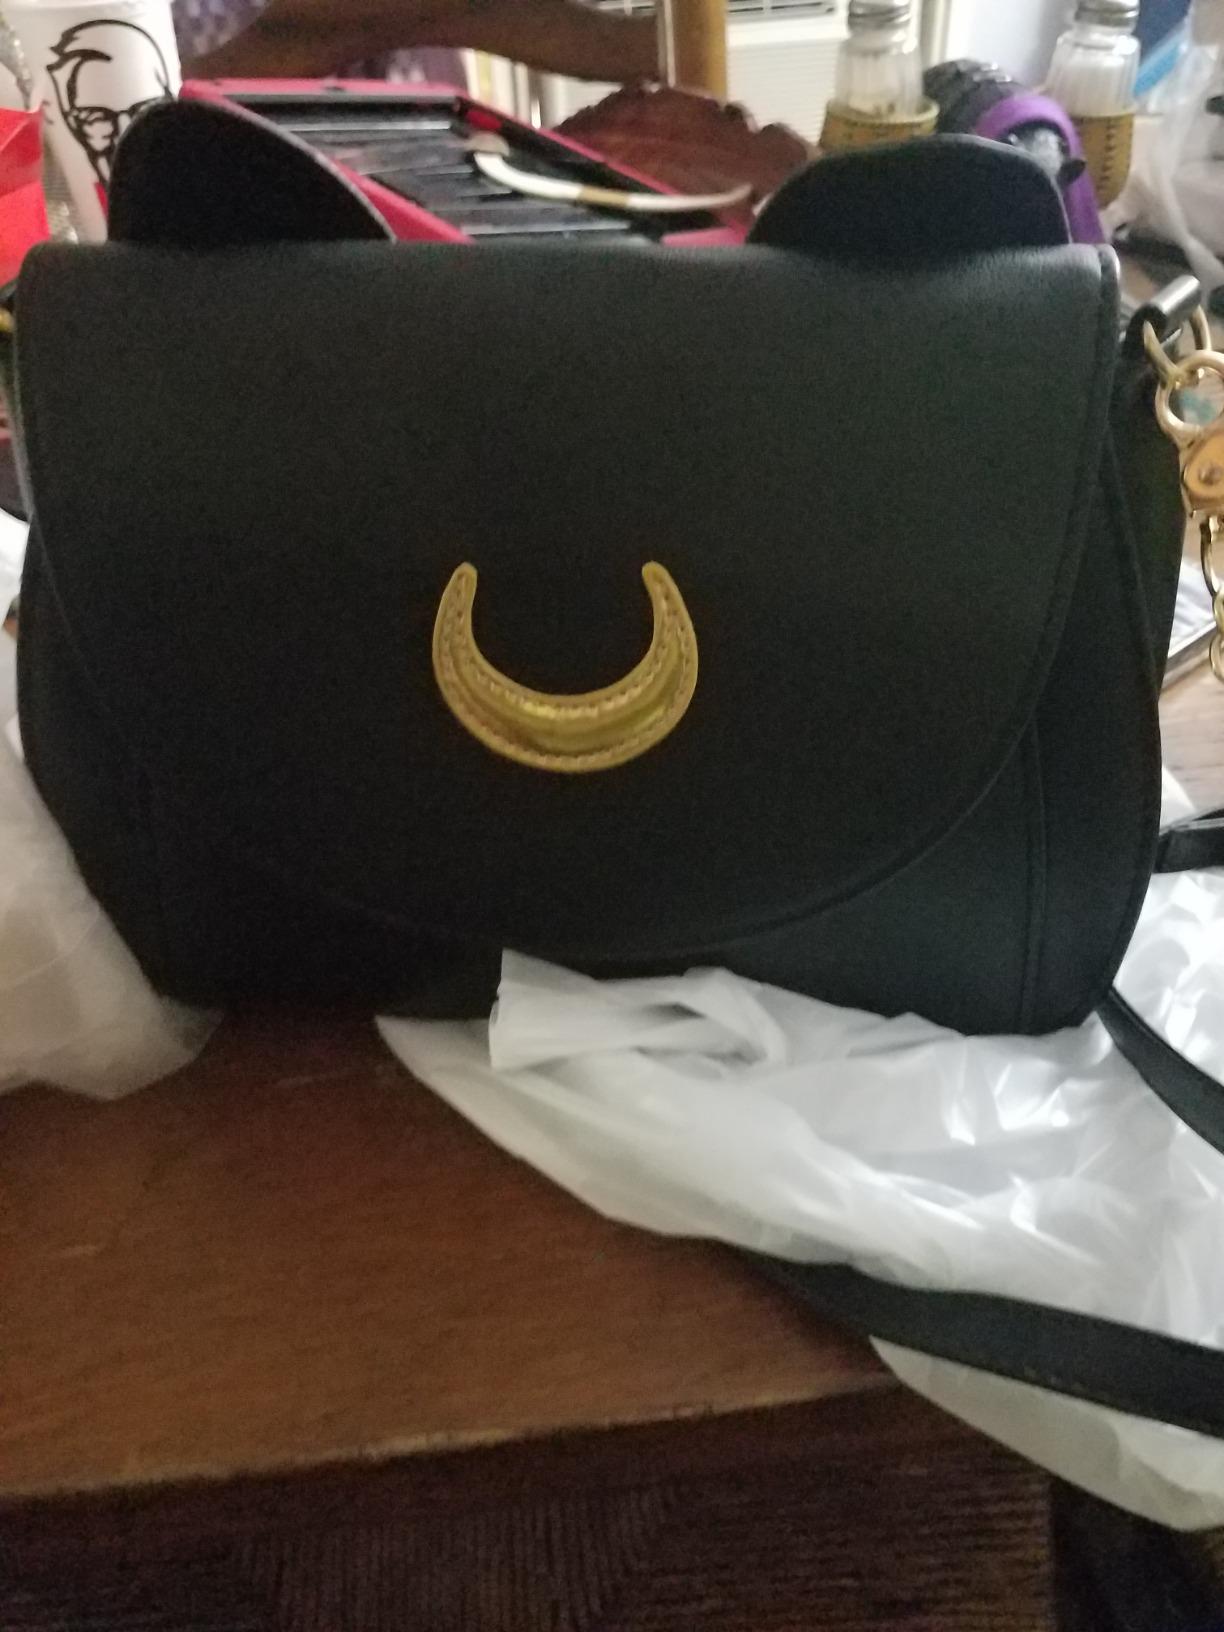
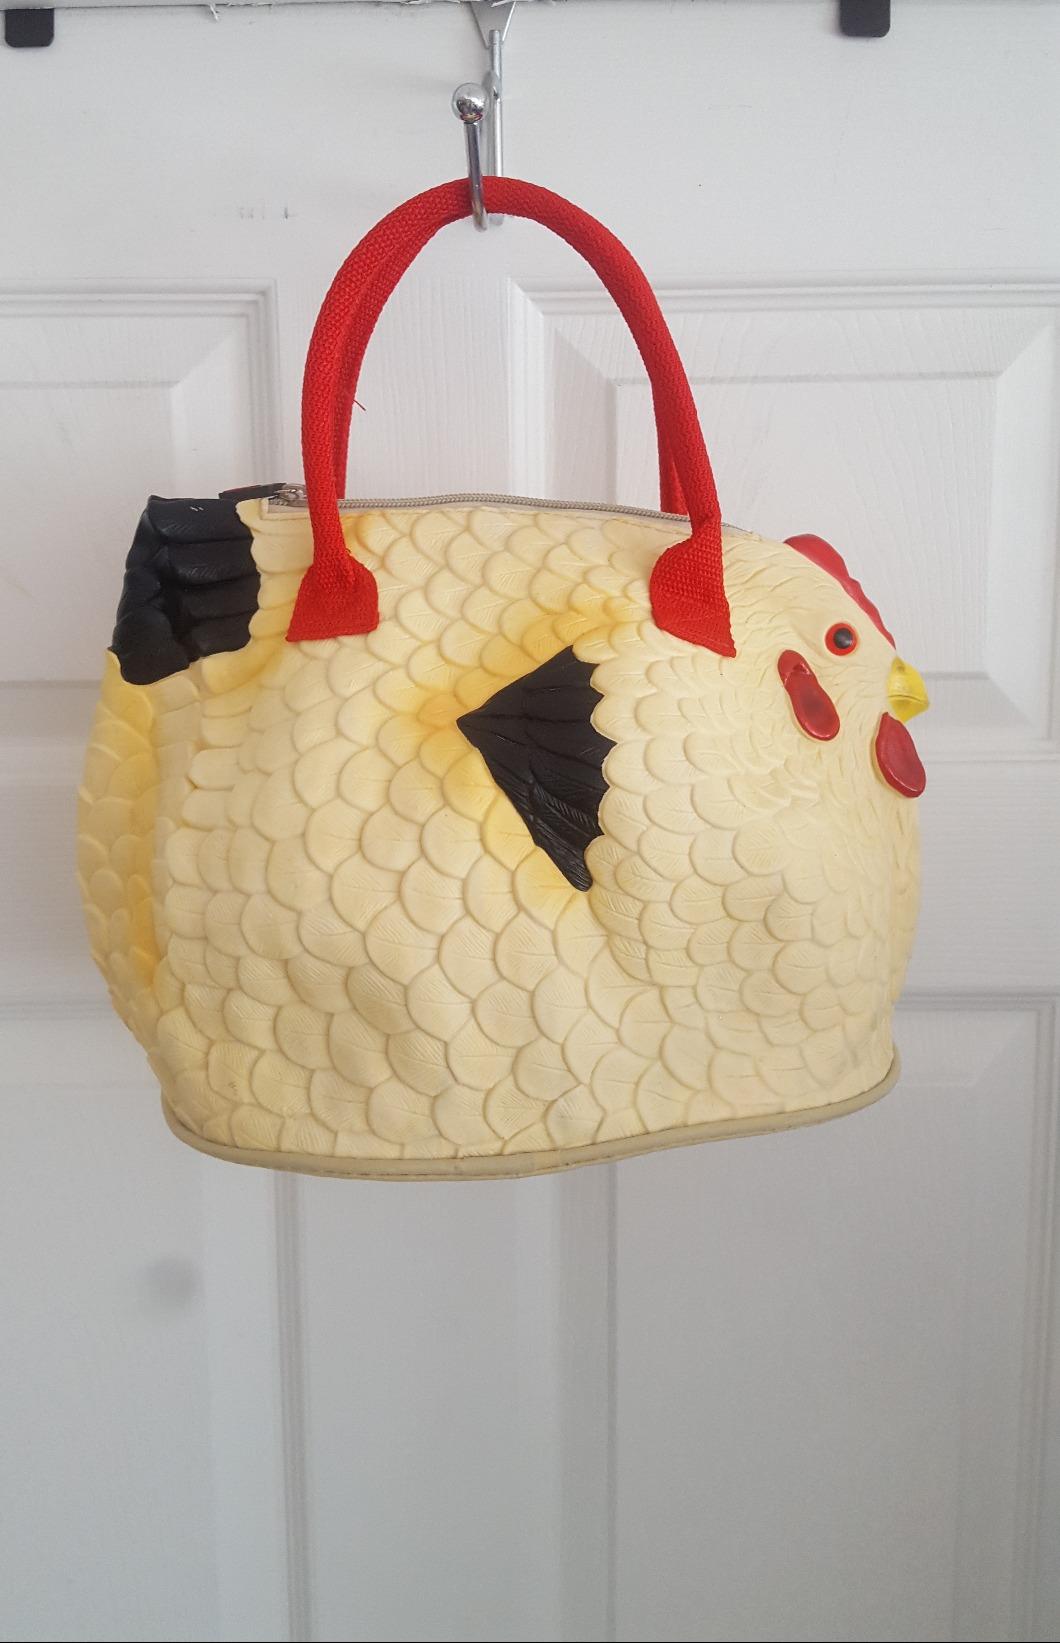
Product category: accessories_handbag
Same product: no